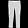
Label: Trouser